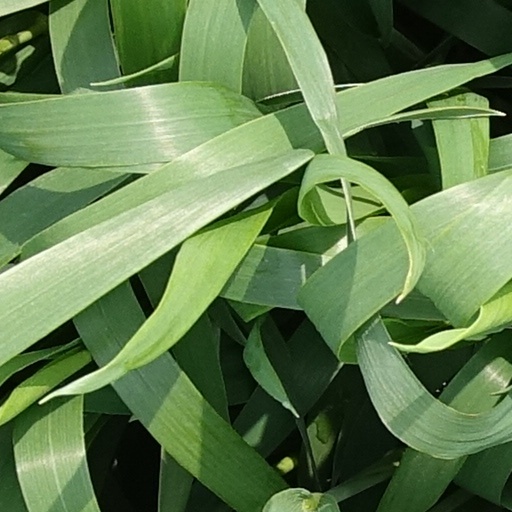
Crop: wheat